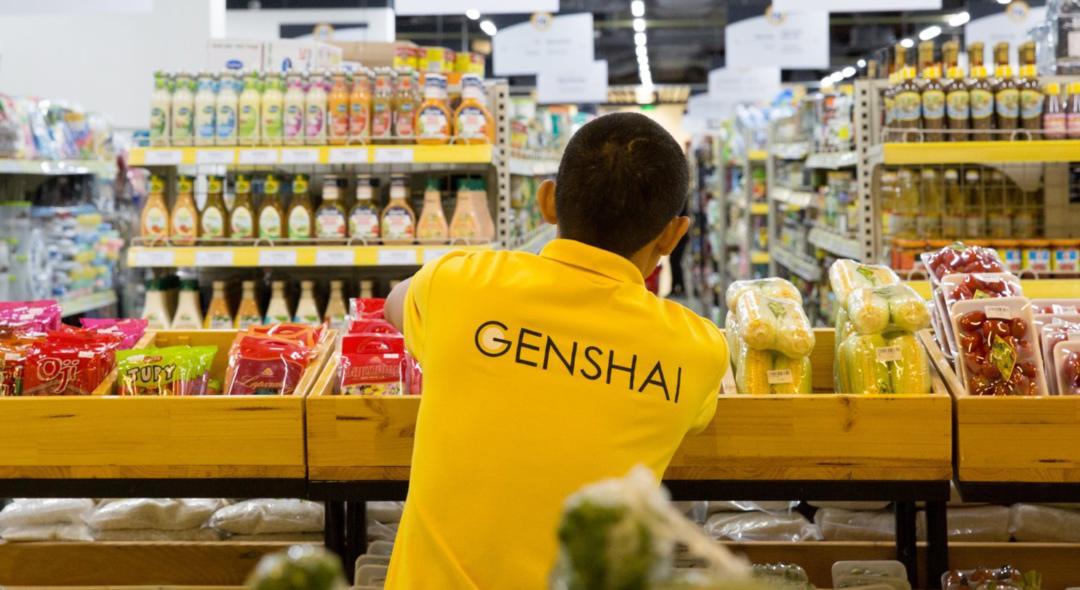
có một người đàn ông mặc áo màu vàng xuất hiện trong khung hình